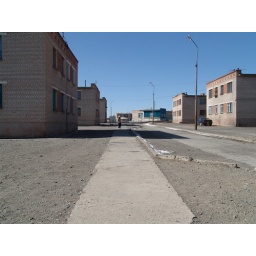
I live in the building on the right, 2nd floor, in the apartment in the near corner. That's my kitchen window, btw.